List of parks in Haikou

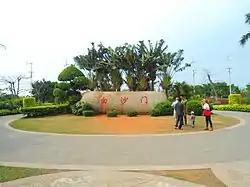
Baishamen Park

Baishamen Park is located at the north shore of Haidian Island. This is one of the most-visited parks in the city.